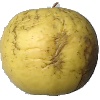
Label: golden_apple